Henlow Grange

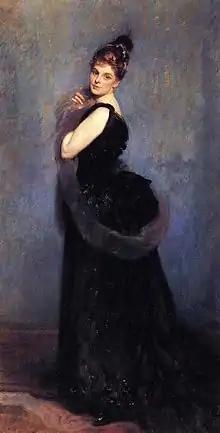
Mrs George Gribble (Norah Royds) by John Singer Sargent, 1887

The house chiefly dates from the mid-18th century. For generations it was the family seat of the Edwards. By 1869 the manor was in the possession of Rev Henry Addington, who inherited it from his relative Major General Hanbury Raynsford who died in 1868. Until the late 19th century, the house and estate passed down through inheritance or marriage between the Edwards, Raynsfords, and Addingtons.